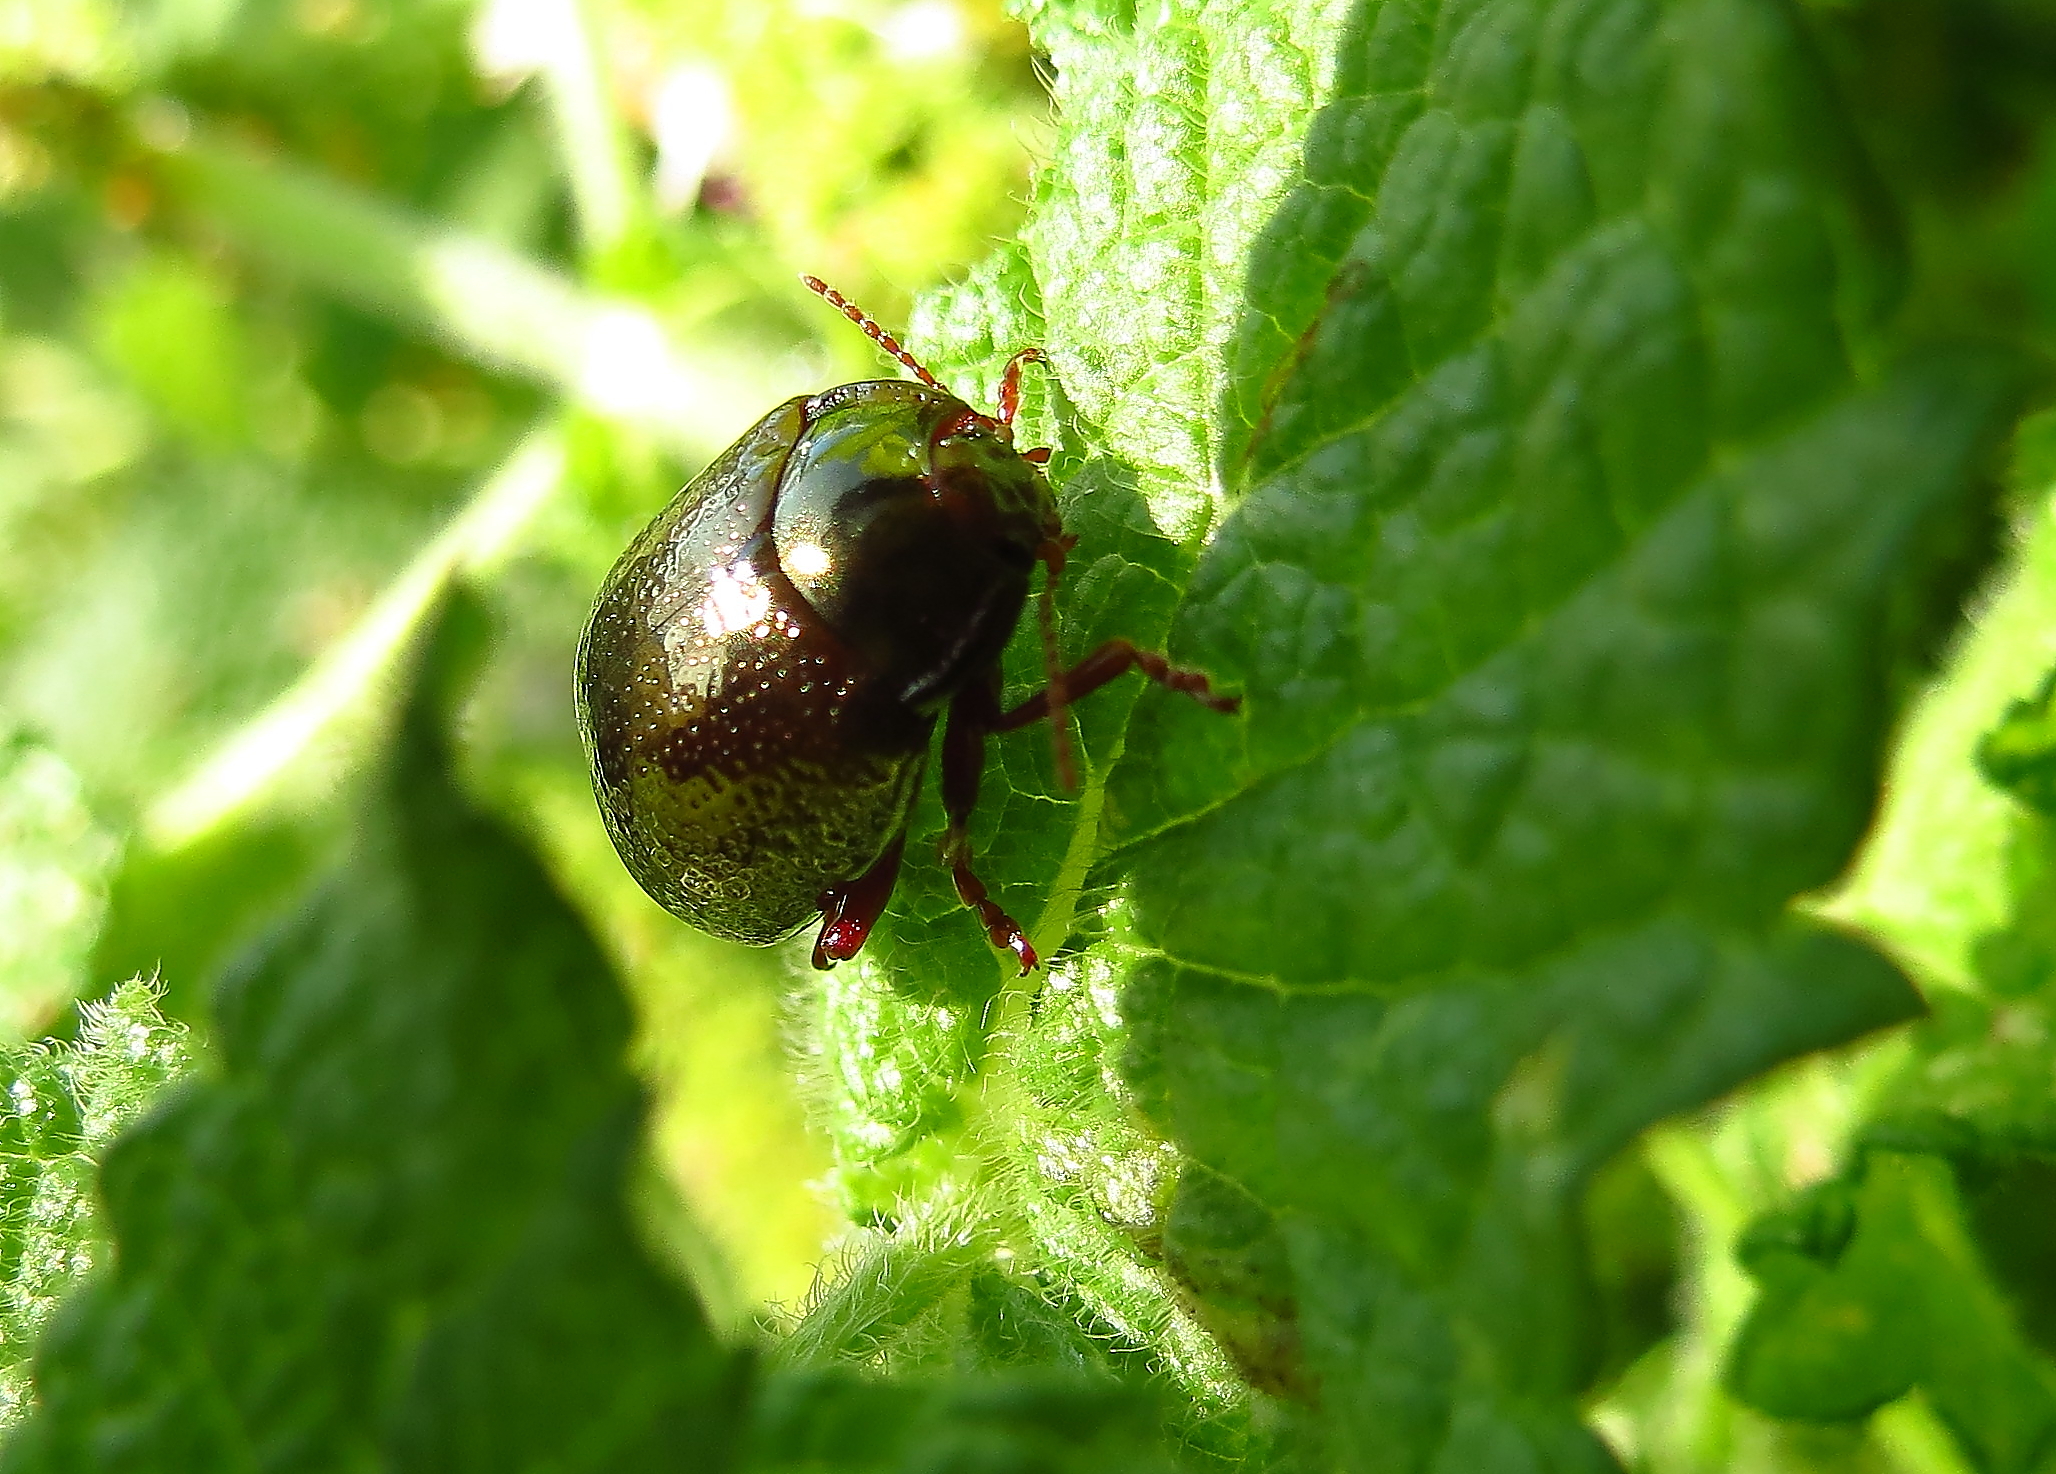
nature, photography, flower, green, insect, macro, botany, fauna, invertebrate, close up, animals, naturaleza, beetle, ggl1, gaby1, xovesphoto, animales, gphoto, canonsx40hs, macro photography, leaf beetle